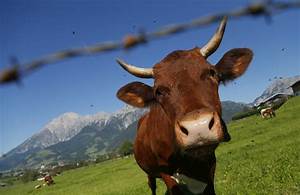
Label: cow